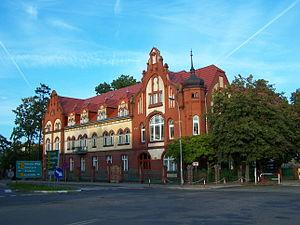
Rzepin est une ville située dans la voïvodie de Lubusz dans la partie occidentale de la Pologne.